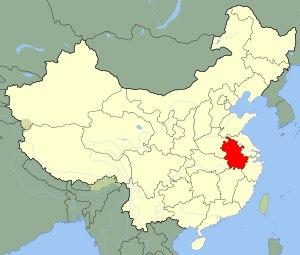
La clique de l'Anhui est l'une des factions chinoises rivales nées de la division de l'armée de Beiyang après 1916. Elle porte le nom de la province de l'Anhui dont l’abréviation est Wan car plusieurs de ses généraux, dont son fondateur Duan Qirui, sont nés au Anhui. Elle peut être considérée comme l'héritage de Li Hongzhang qui forma un réseau d'officiers durant et après la révolte des Taiping. Comme la clique de l'Anhui s'est organisée très tôt, elle fut plus politiquement sophistiquée que les seigneurs de guerre rivaux.